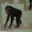
Label: chimpanzee